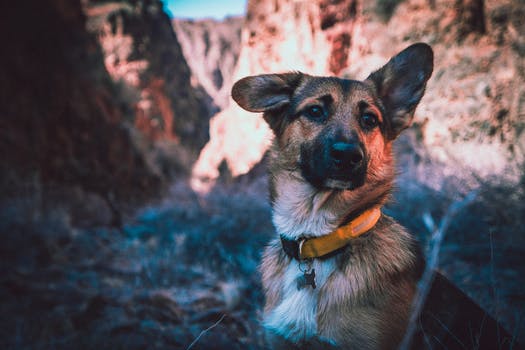
Label: No Watermark